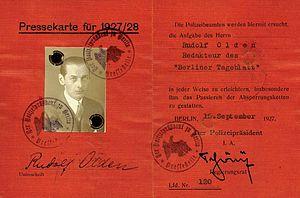
Rudolf Olden est un journaliste, écrivain et avocat allemand. Il est une figure publique de la République de Weimar.